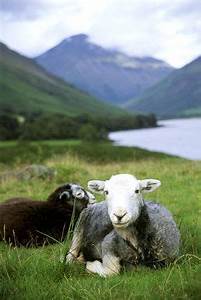
Label: pecora